Anjelica Huston

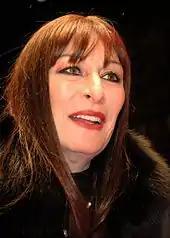
Huston in 2005

Huston led a letter campaign organized by the U.S. Campaign for Burma and Human Rights Action Center in November 2007. The letter, signed by over twenty five high-profile individuals from the entertainment business, was addressed to the United Nations Secretary General Ban Ki-moon and urged him to "personally intervene" to secure the release of Nobel Peace Prize recipient Aung San Suu Kyi of Burma. Huston currently sits on the advisory council of Save the Chimps, the largest chimpanzee sanctuary and rescue in history. Huston has narrated the educational video Save the Chimps History exposing the cruelty of chimpanzee abuse by laboratories, entertainment and NASA's primates in space program, which sent primates into space often resulting in death by impact and explosion.